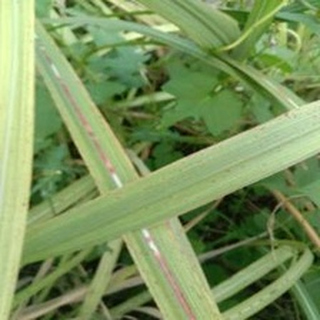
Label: sugarcane_red_rot